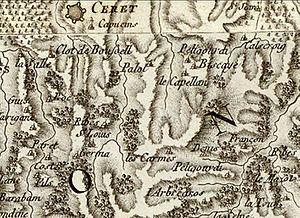
Carte Cassini (1779) de Céret et Palol